Intramural sports

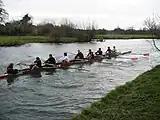
Churchill College Boat Club competing in an intercollegiate bumps race at the University of Cambridge

Just under three quarters of universities in the United Kingdom offer recreational sports within the university. At the collegiate universities of Cambridge, Durham, Oxford, Lancaster and York, recreational sport takes place between colleges and is known as college sport, inter-college sport, or inter-collegiate sport. More generally, recreational sport within a university in the United Kingdom is often called intramural sport, and teams may represent halls of residence, academic departments, university sports clubs from other sports, other societies or simply groups of friends. Recreational sport exists alongside varsity matches with rival universities and inter-university competitions organized by British Universities and Colleges Sport (BUCS). In terms of participation, Durham University's college sports is the largest intramural program in the UK and one of the largest the world, with over 75% of students (i.e., over 16,000 students based on the 2023–24 student population of 21,750) taking part in sports and more than 550 college teams across 18 sports. The largest program in Scotland is at the University of Edinburgh.